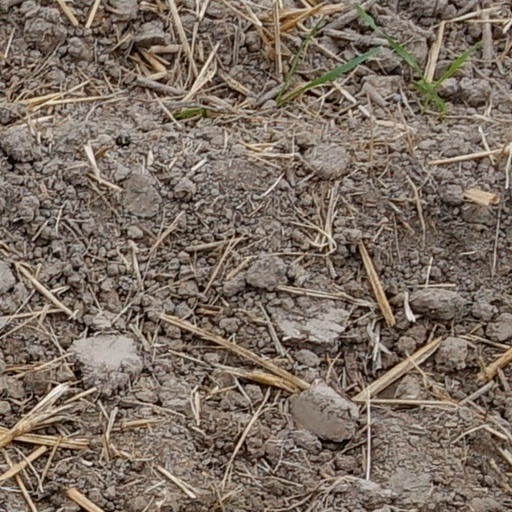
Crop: wheat